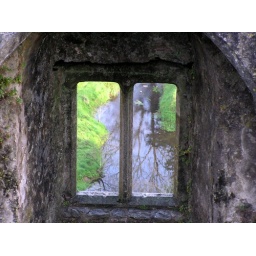
11-24-07 255 View through archers tower in Blarney Castle of castle stone wall (Blarney)